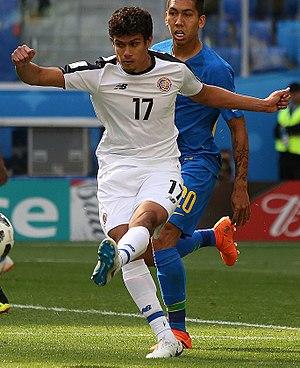
Yeltsin Ignacio Tejeda Valverde, né le 17 mars 1992 à Puerto Limón, au Costa Rica, est un footballeur international costaricien, qui joue comme milieu de terrain. Il évolue actuellement dans la première division du Costa-Rica au CS Herediano.